Alex Zunger

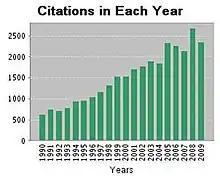
Number of citations of Zunger by year

The impact of Zunger’s work is partially reflected by the very high number of citations his papers have received (over 113,000, according to the ISI Web of Science) and by his high “h-index” of 150 (i.e., 150 of his papers have been cited each at least 150 times). He is the author of the fifth-most-cited paper in the 110-year history of "Physical Review" (out of over 350,000 articles published in that journal). The chart shows the number of citations to articles published by Zunger for each of the last 20 years.